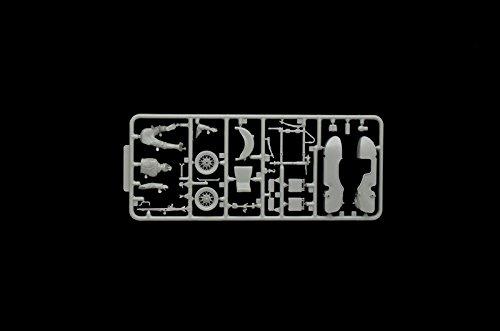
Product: Italeri 1/35 ZUNDAPP KS750 with Sidecar # 317 - Plastic Model Kit
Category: Toys & Games | Hobbies | Models & Model Kits | Model Kits | Motorcycle Kits
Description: This is the 1: 35 scale zündapp Ks750 plastic model building kit by Italia, item No 317.
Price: $18.41
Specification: ProductDimensions:6.6x0.1x0.1inches|ItemWeight:3.52ounces|ShippingWeight:3.52ounces(Viewshippingratesandpolicies)|ASIN:B008IREJS6|Itemmodelnumber:510000317|Manufacturerrecommendedage:14yearsandup